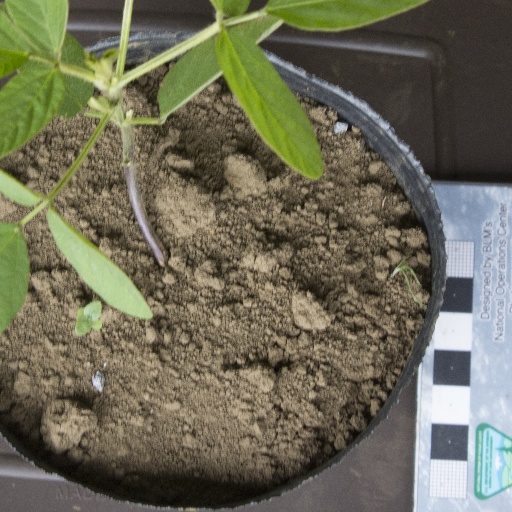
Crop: soybean